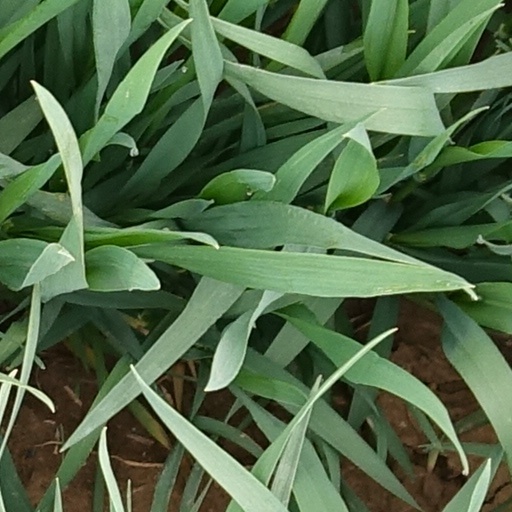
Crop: wheat